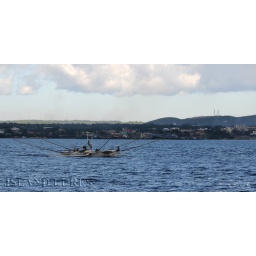
A small out-riggered motor fishing boat off the coast of &lt;b&gt;Panglao Islan&lt;/b&gt; near the &lt;b&gt;Port of Tagbilaran City&lt;/b&gt; in the &lt;b&gt;Island of Bohol&lt;/b&gt;.